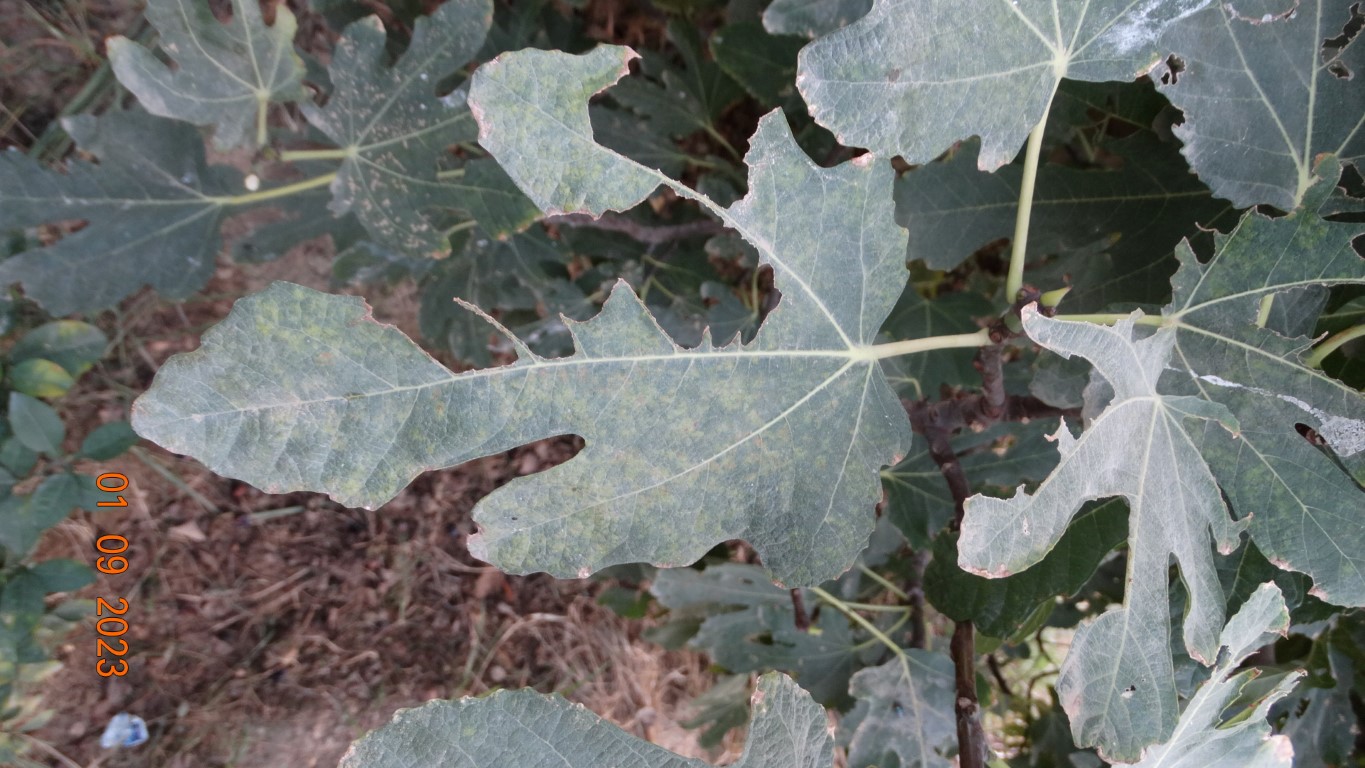
Label: infected